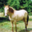
Label: horse